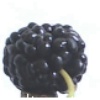
Label: mulberry